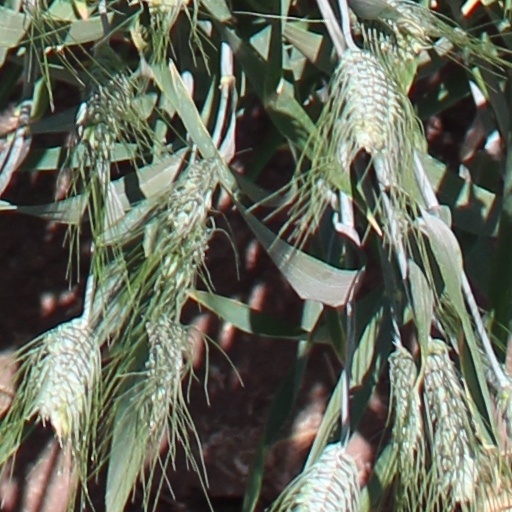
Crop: wheat